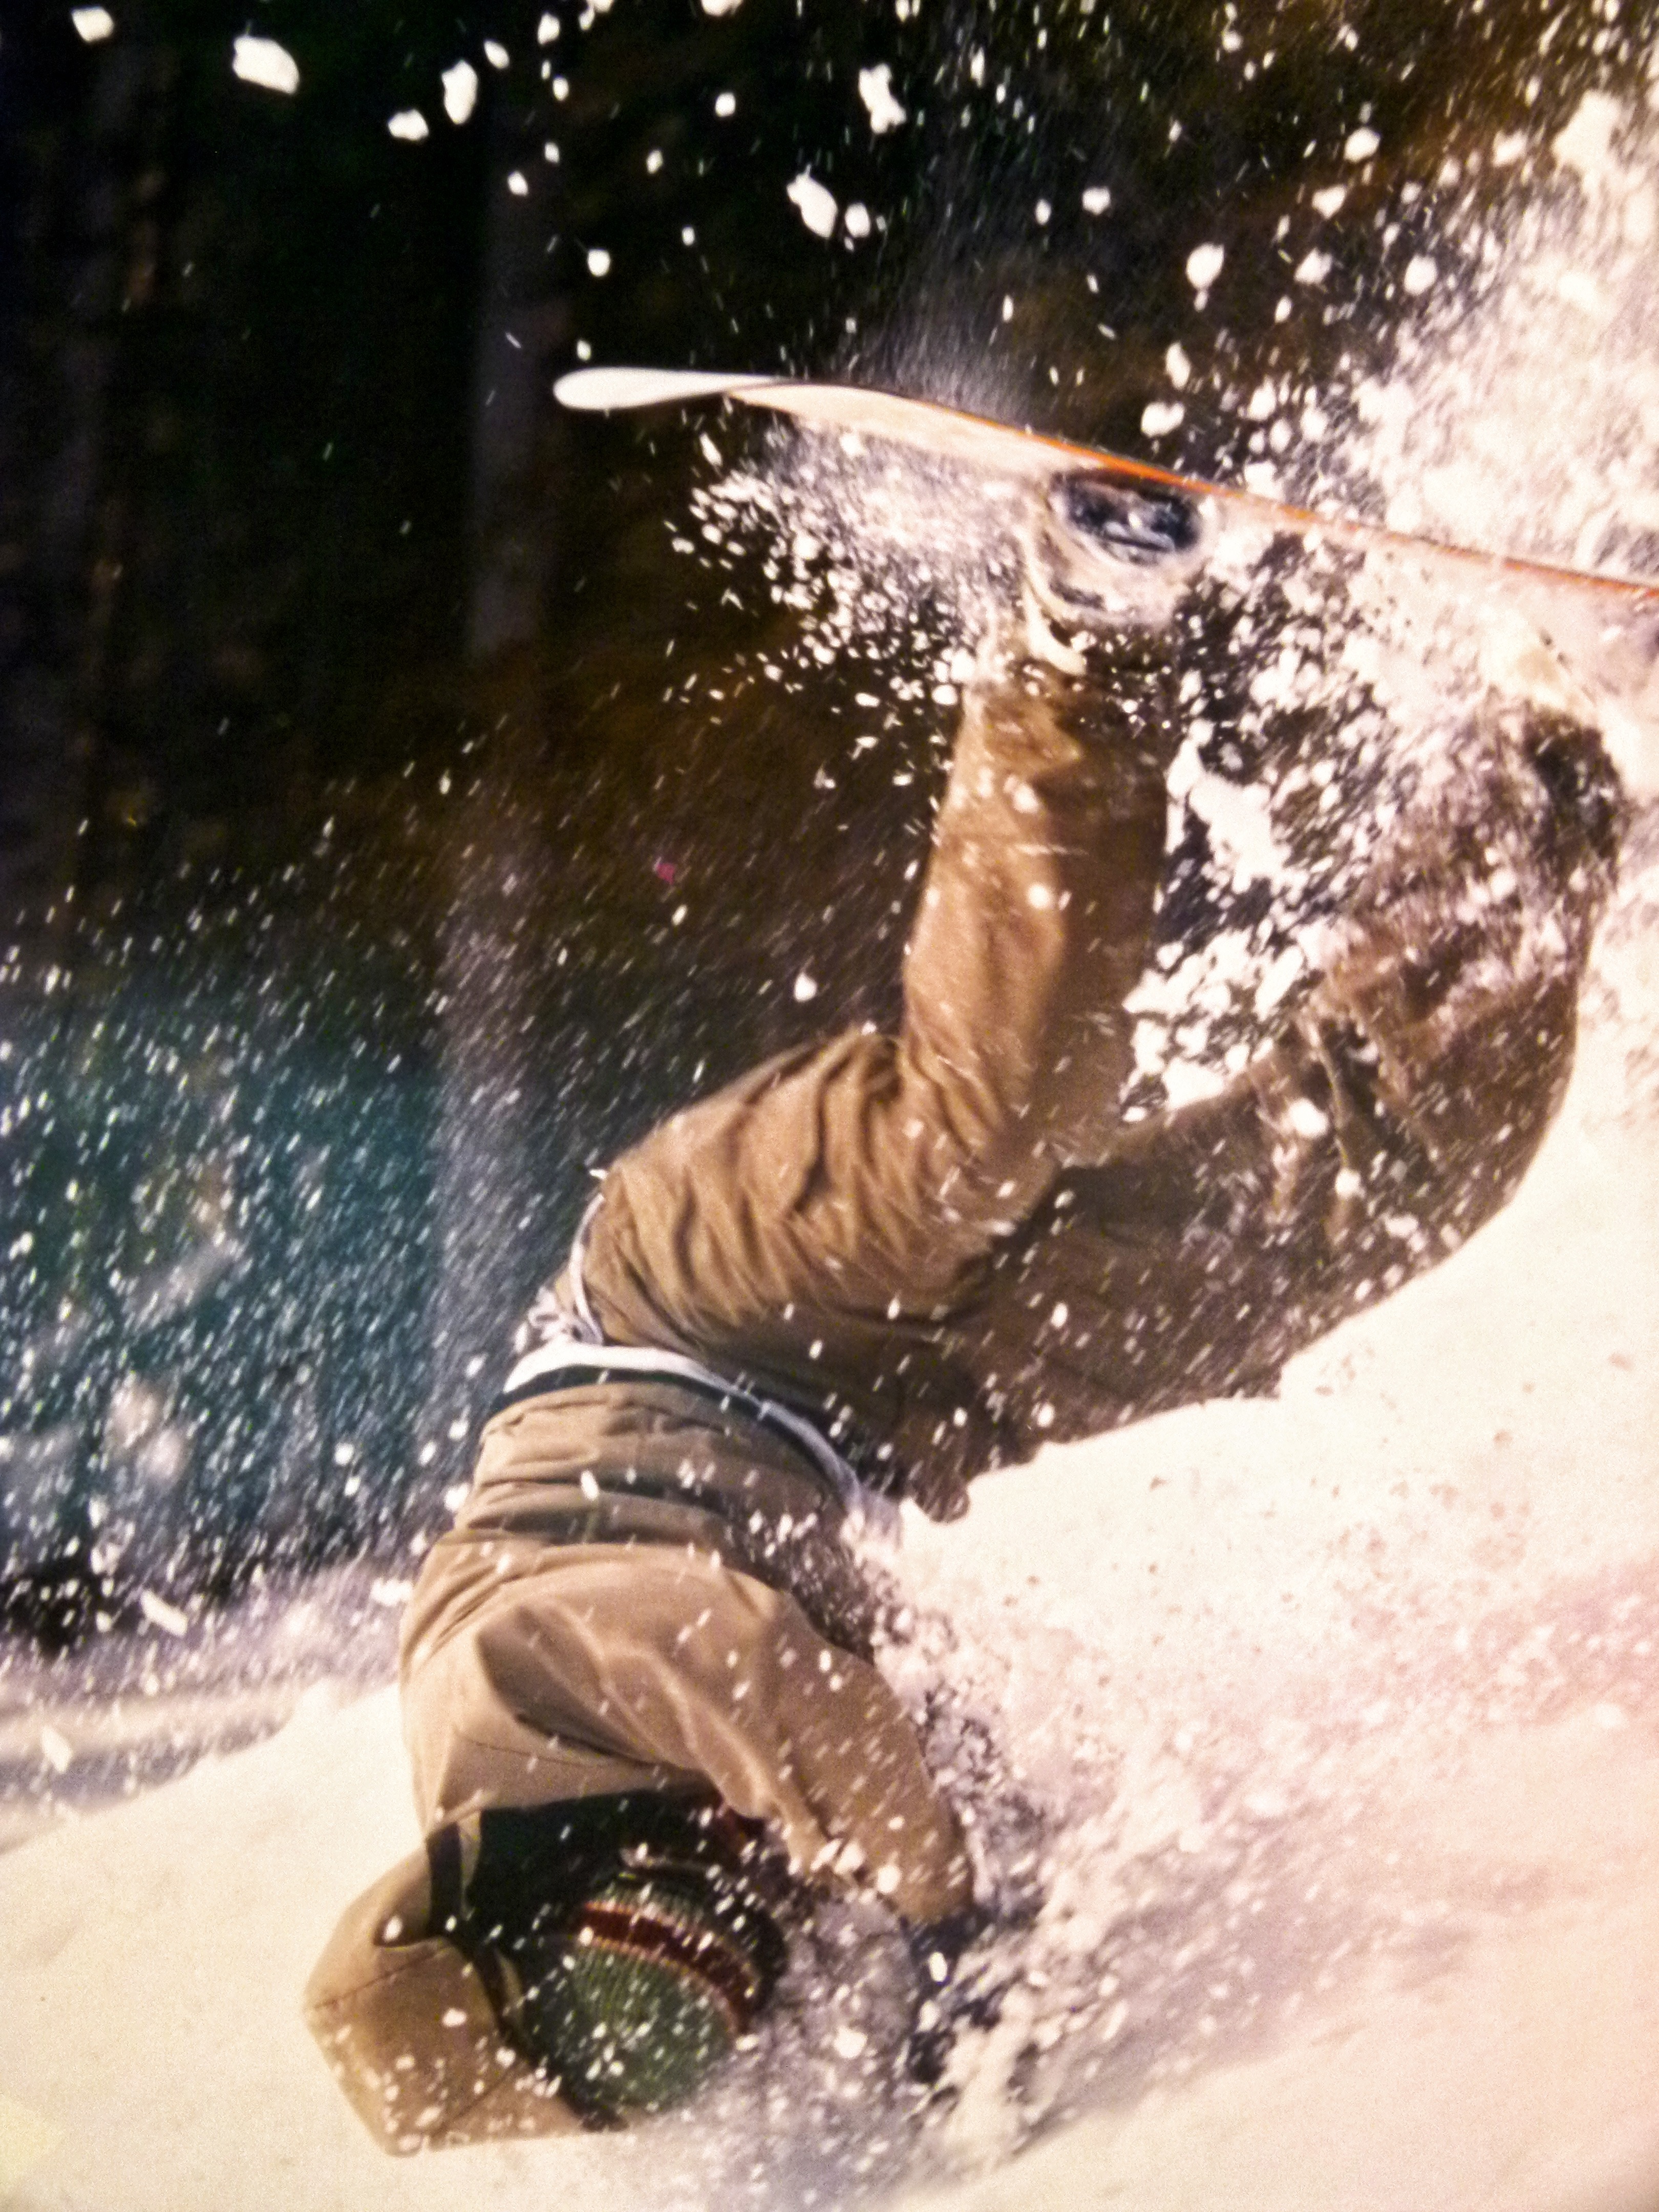
water, nature, snow, cold, winter, white, sport, countryside, boy, outside, fun, image, winter dream, bend over, snow board, snow boarder